Warner Bros. Presents

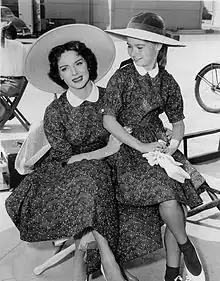
Arleen Whelan and Lydia Reid in "Shadow on the Sand", 1955

Warner Bros. Presents is the umbrella title for three series that were telecast as part of the 1955–56 season on ABC: "Cheyenne", a new Western series that originated on "Presents", and two based on classic Warner Bros motion picture properties, becoming "Casablanca" and "Kings Row". The series ran from September 13, 1955, until September 4, 1956, or September 11, 1956.